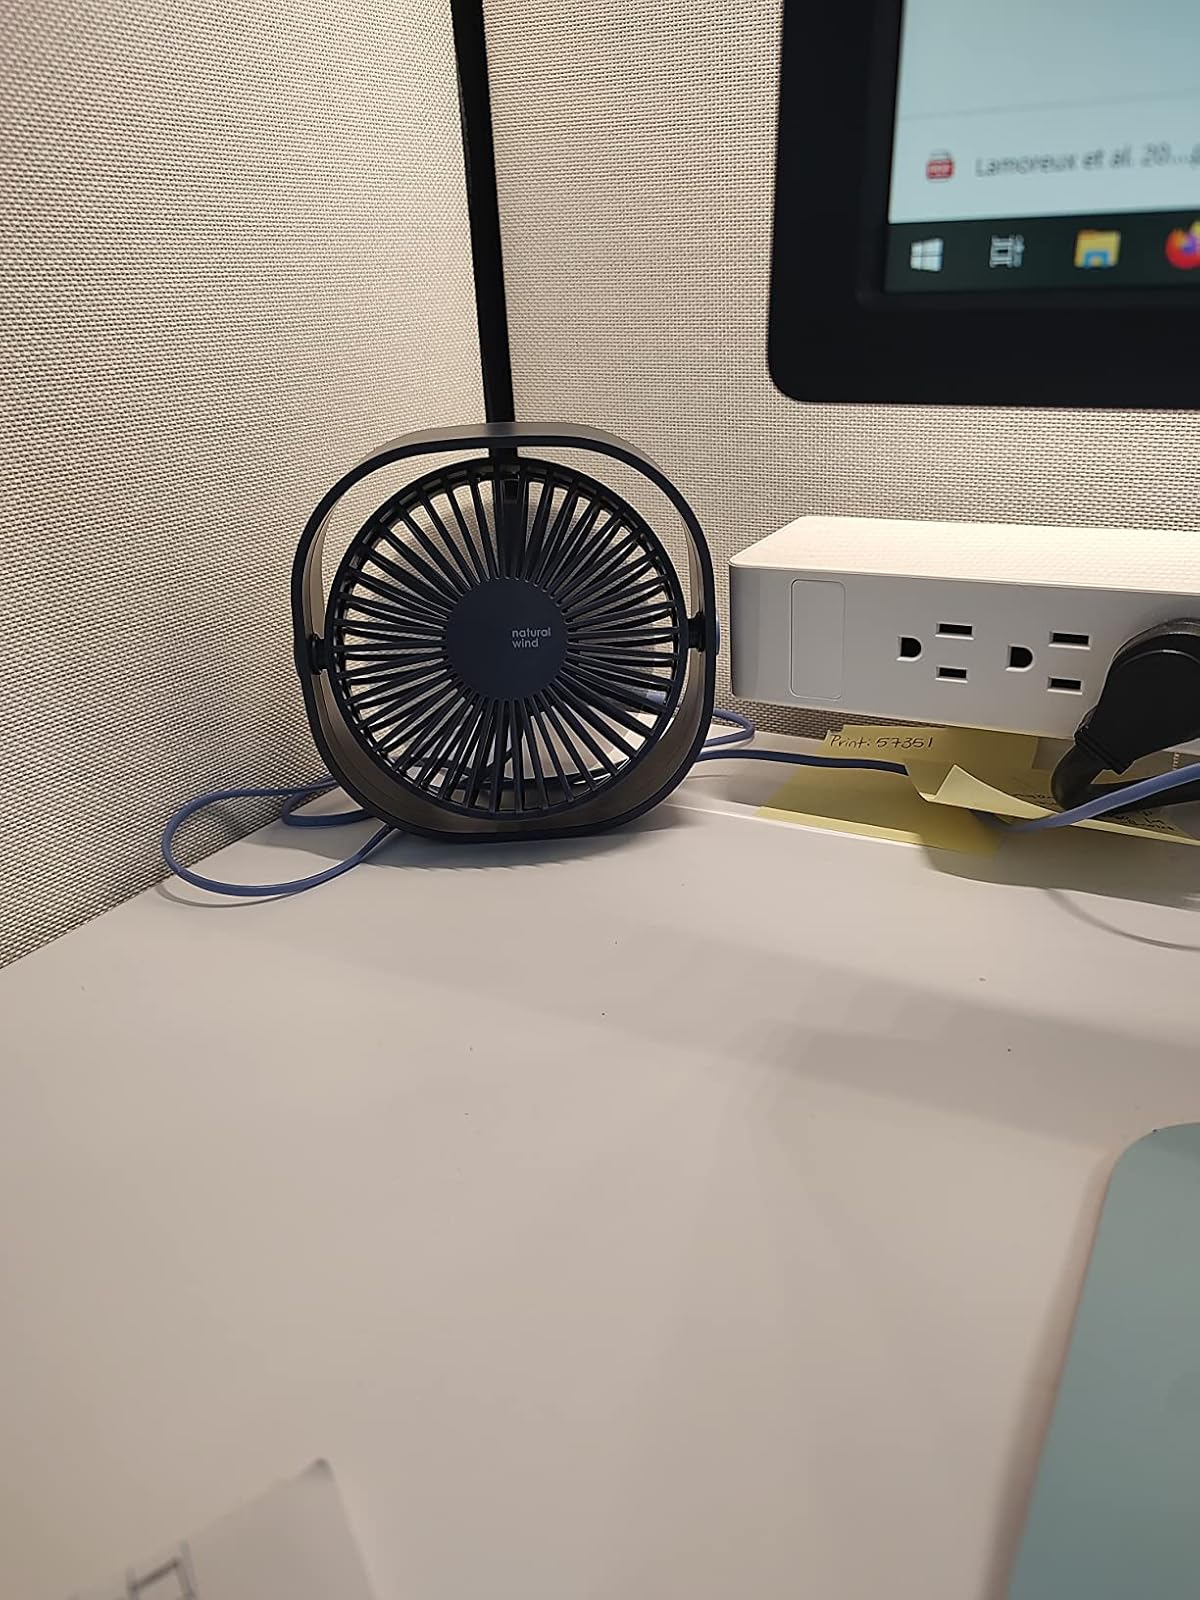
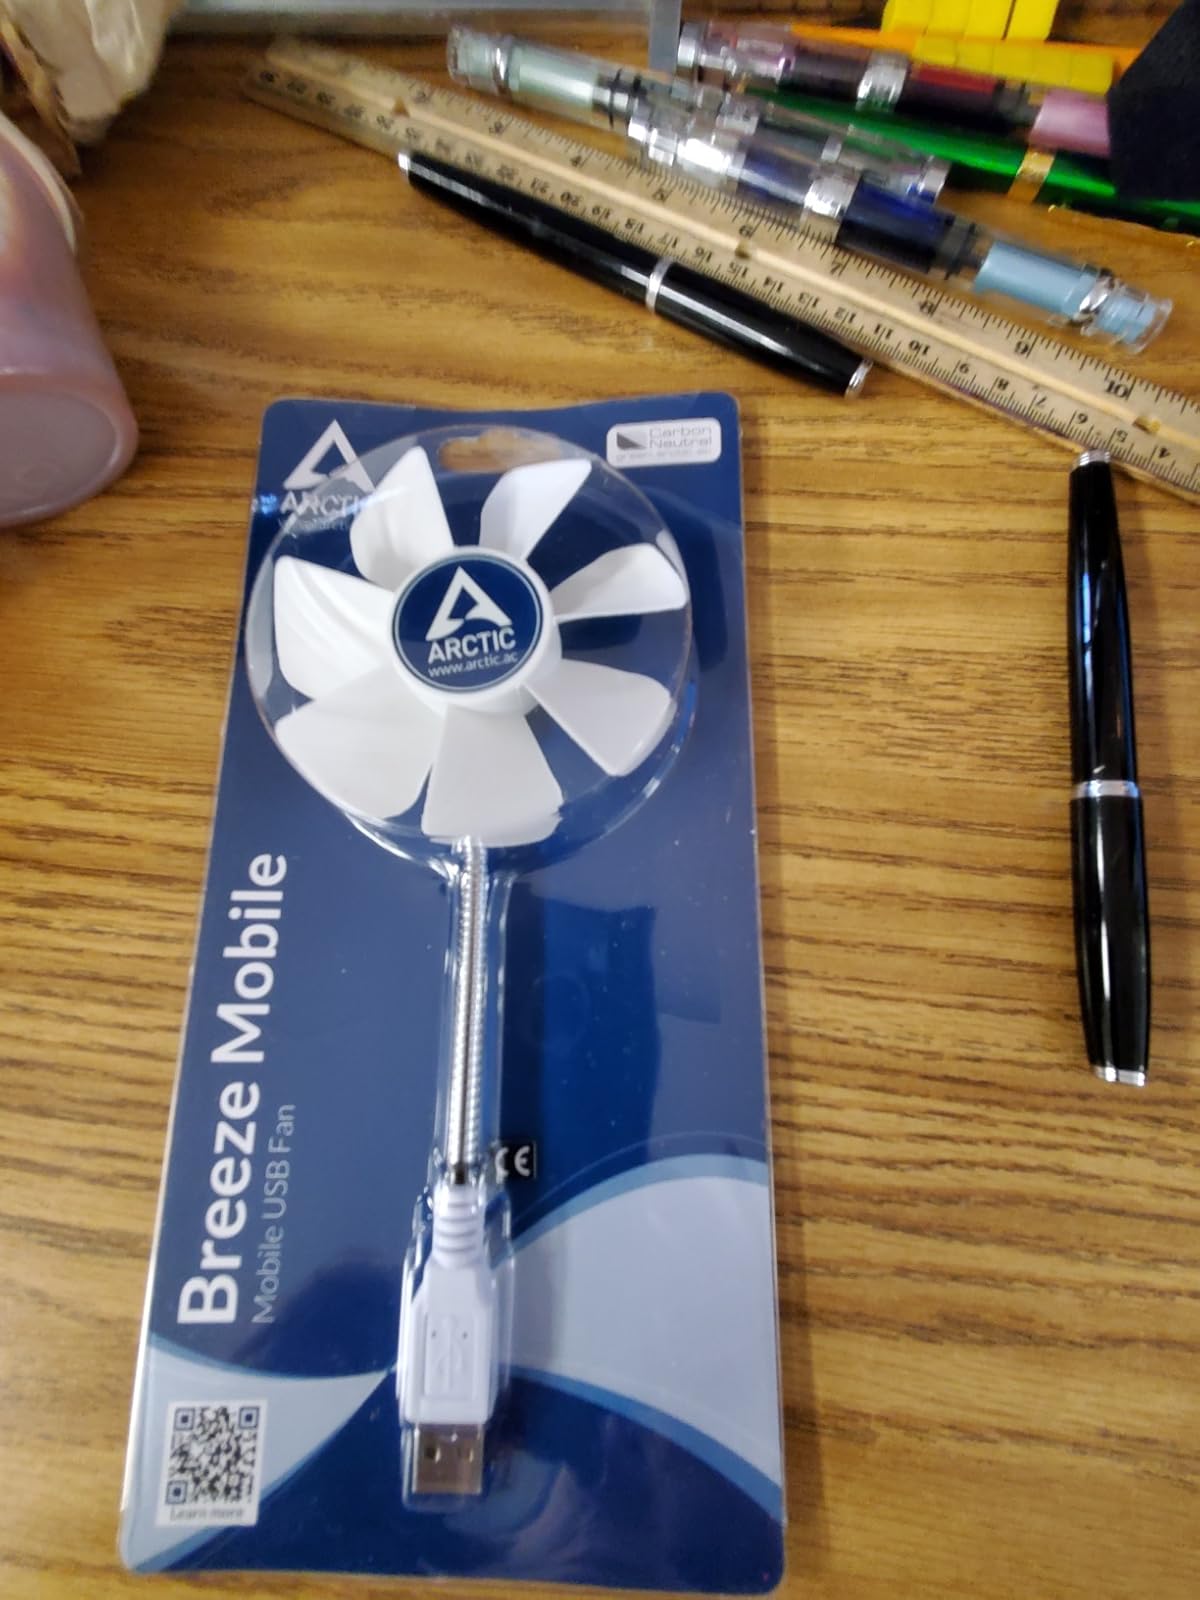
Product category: fan
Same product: no